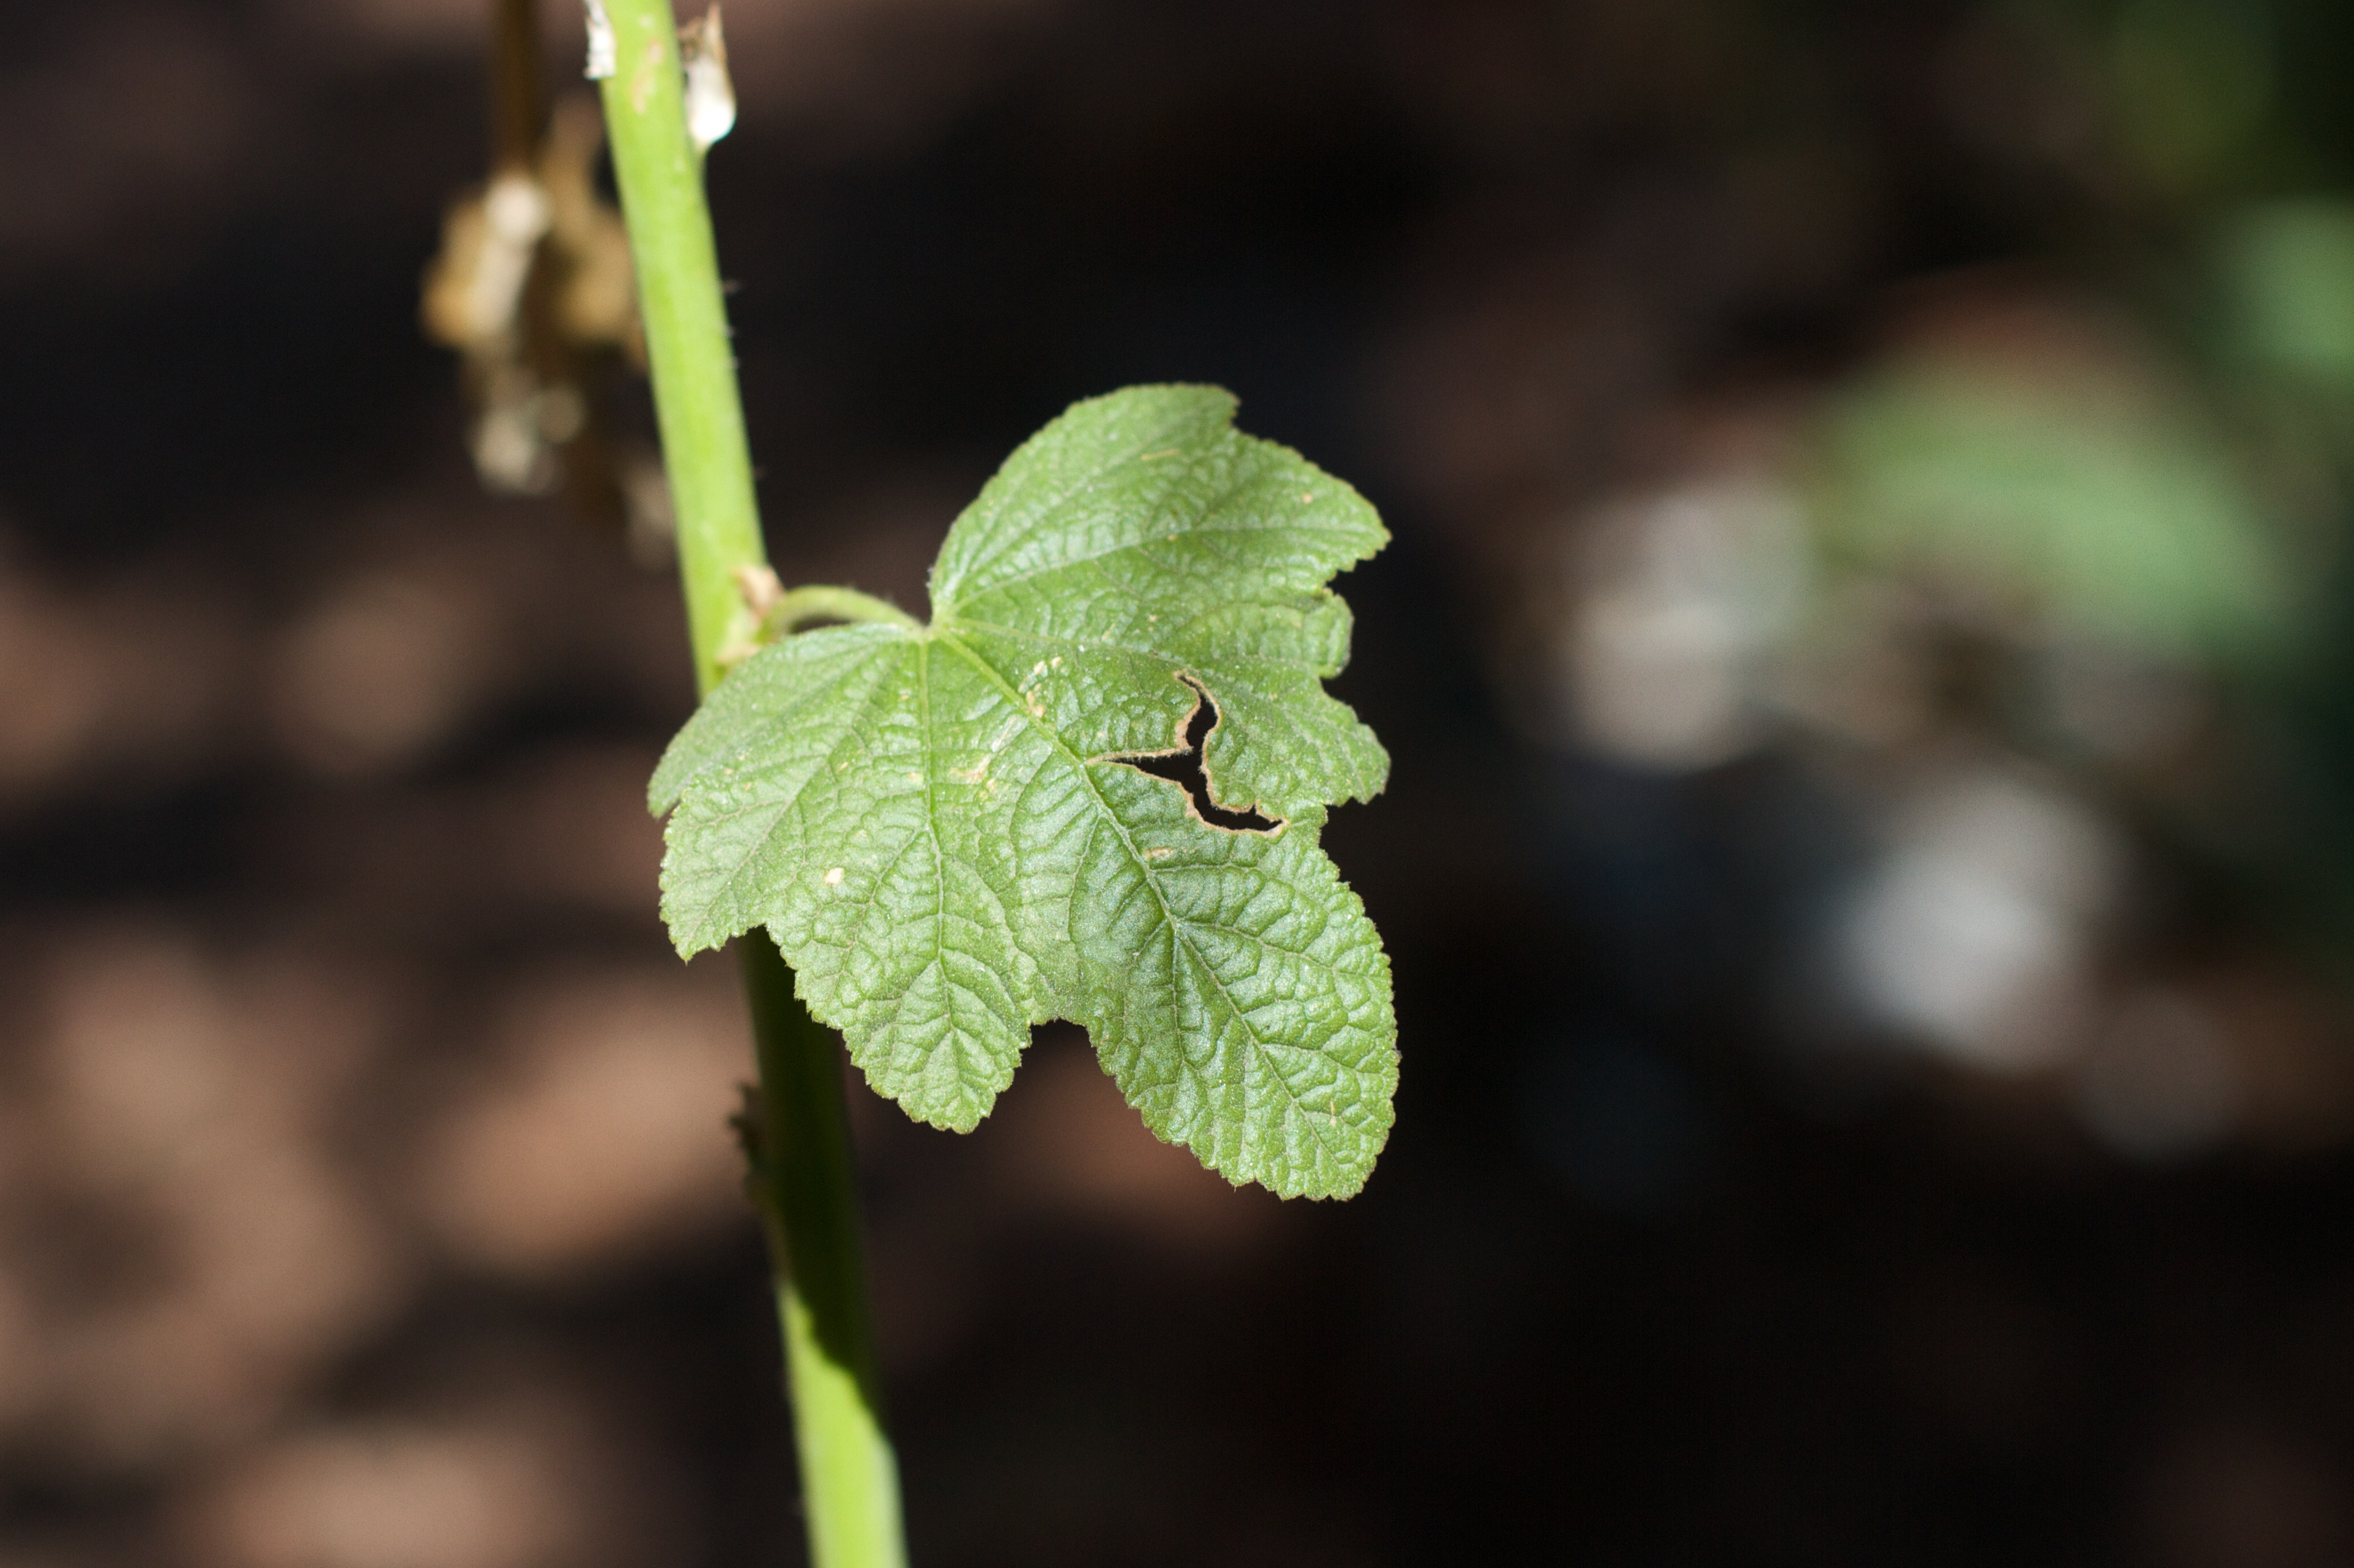
tree, nature, branch, plant, photography, leaf, flower, green, herb, produce, soil, botany, flora, wildflower, close up, hollyhock, bud, macro photography, flowering plant, annual plant, plant stem, land plant